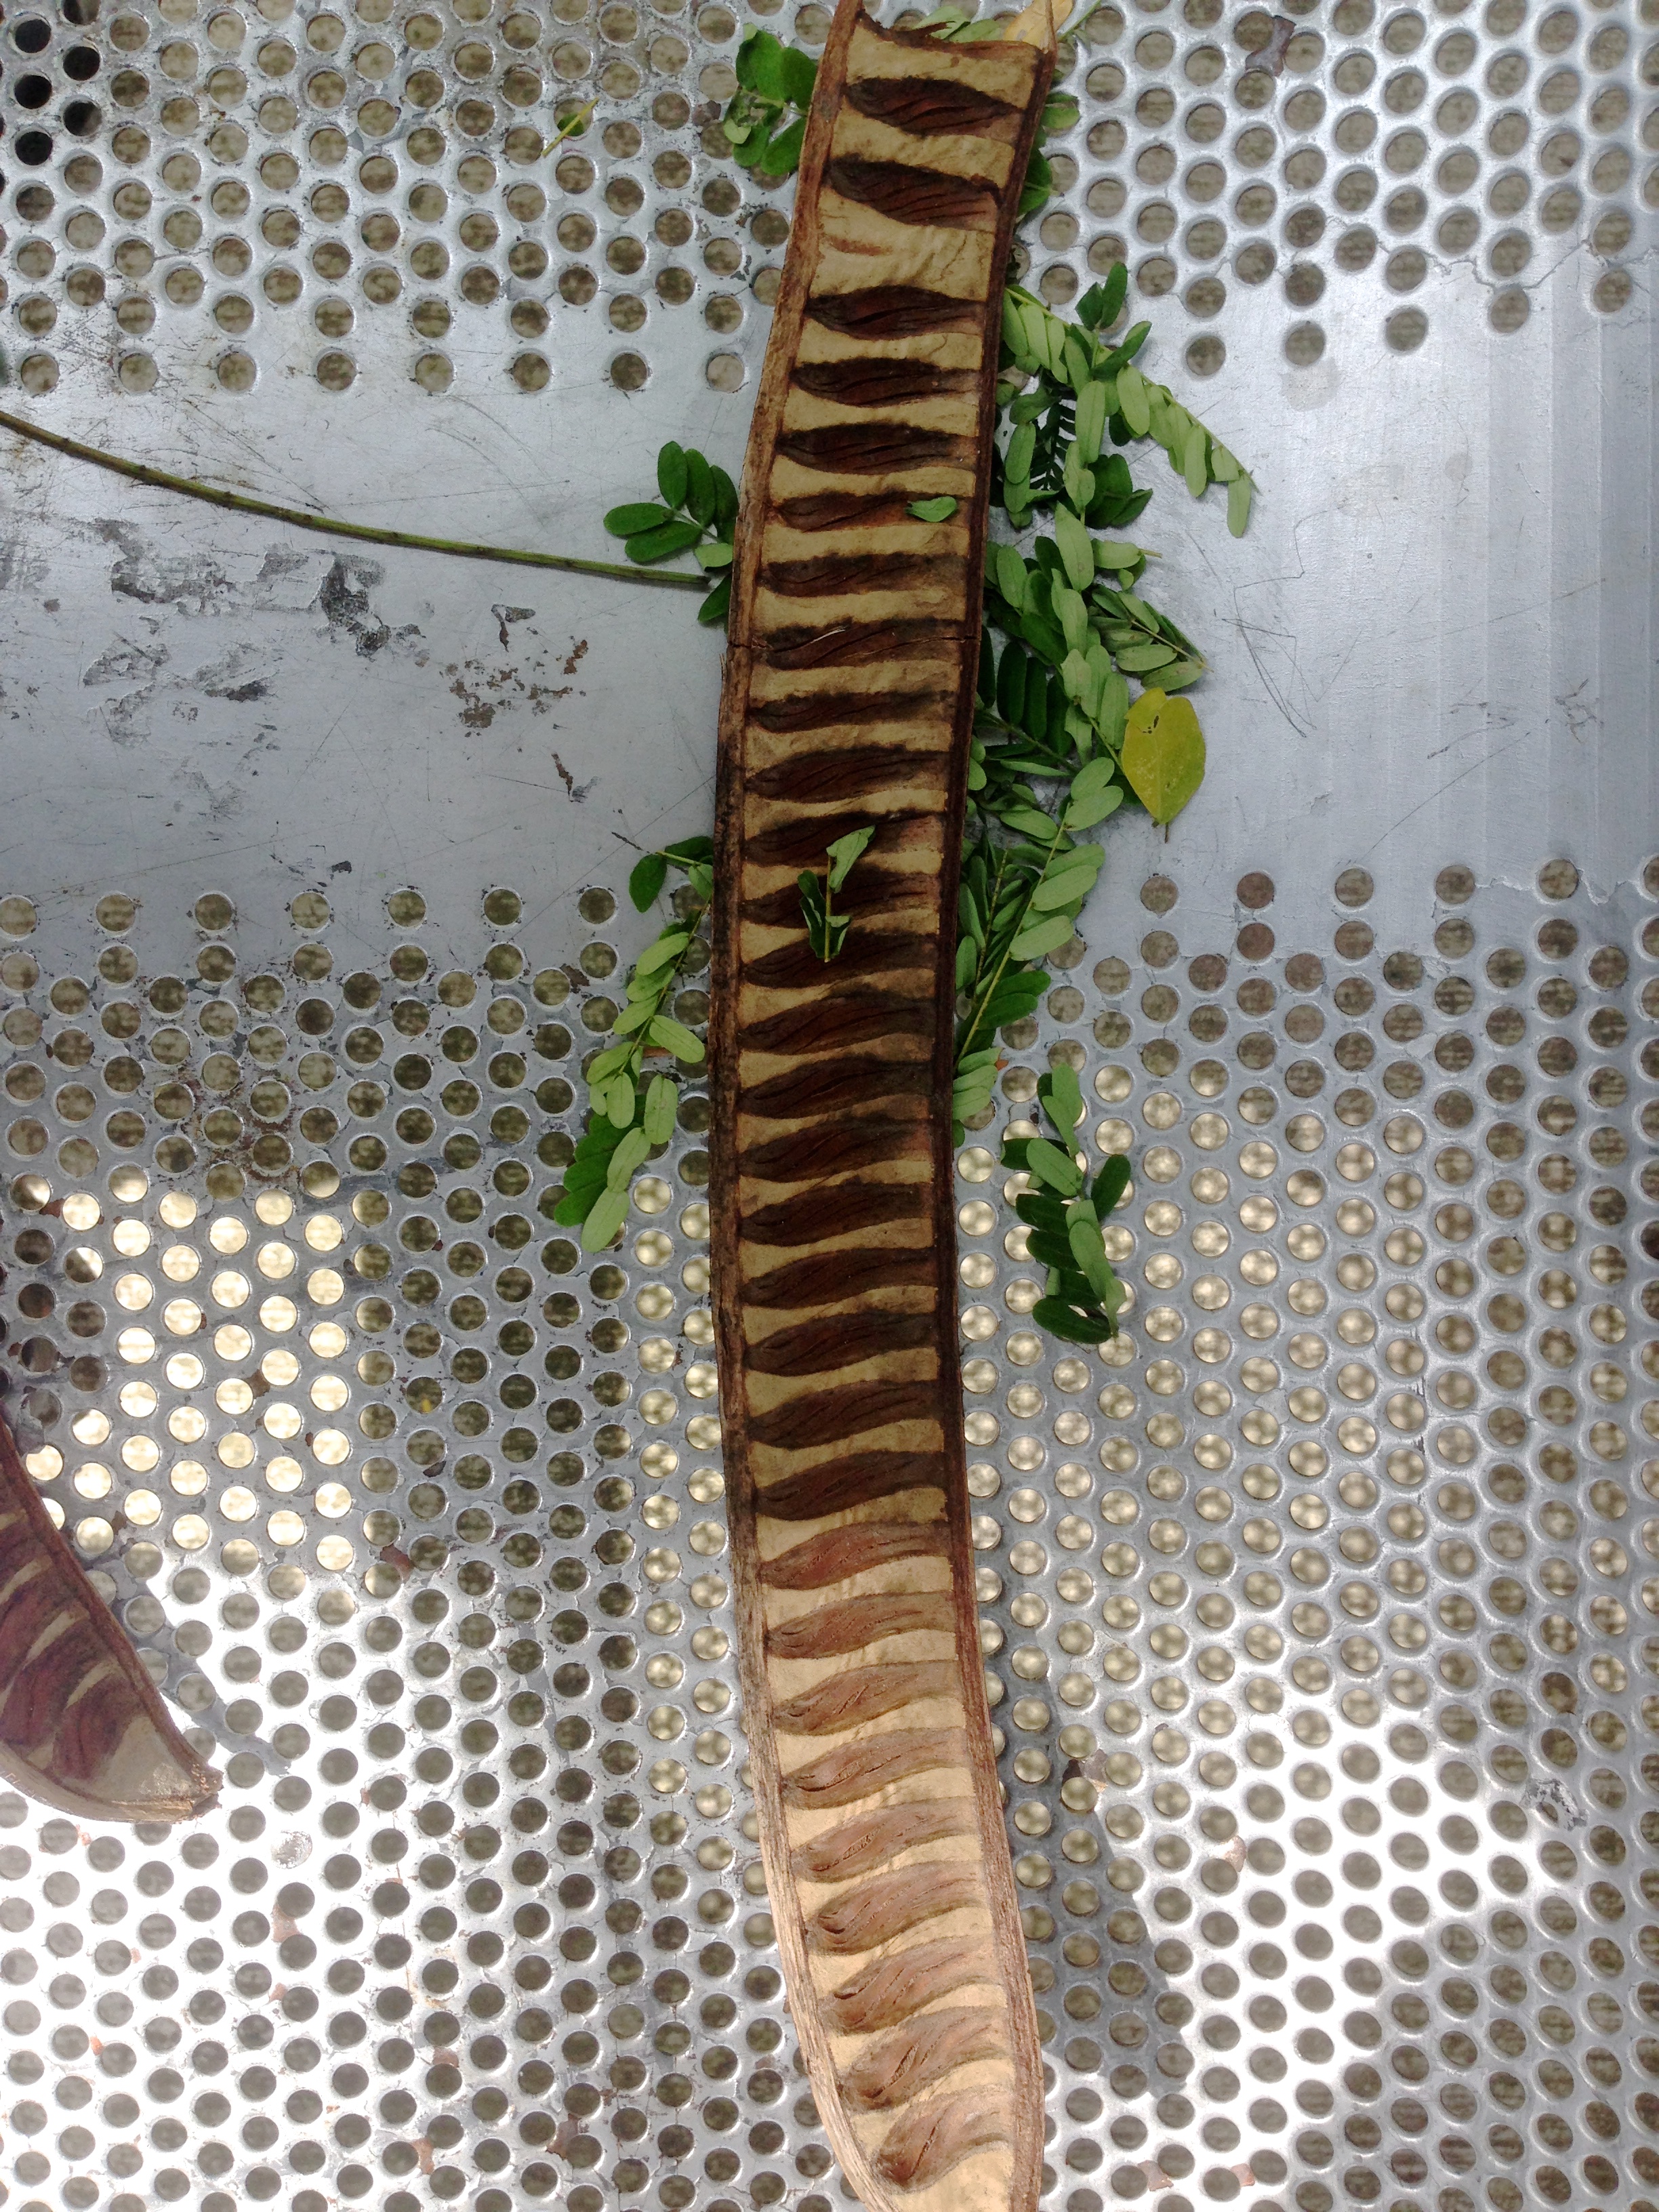
leaf, pattern, green, material, textile, art, design, shape, fashion accessory